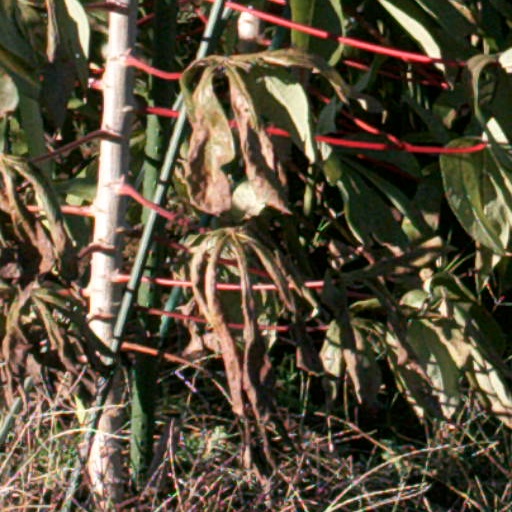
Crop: cassava